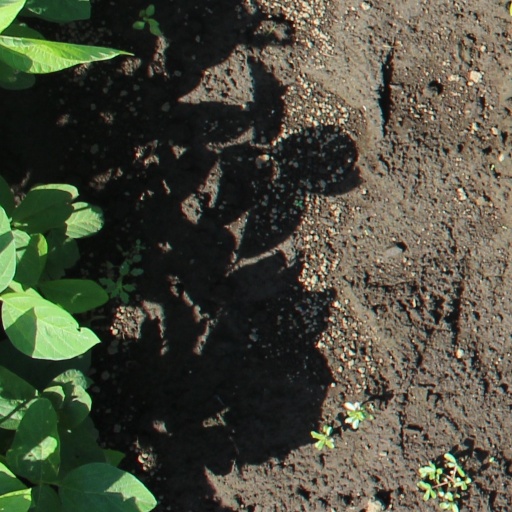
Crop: soybean